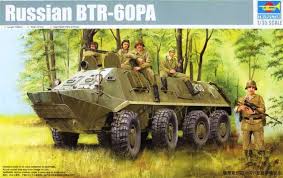
Label: BTR-60